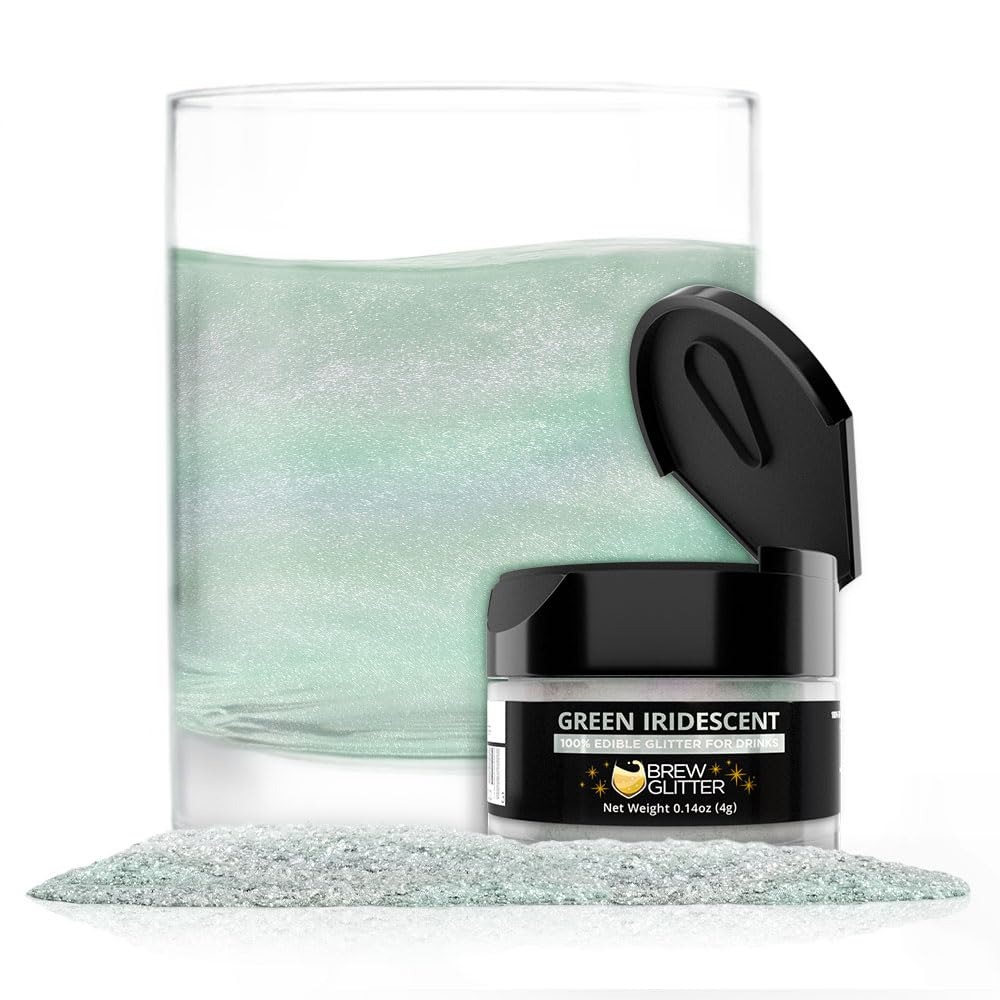
Item Name: Brew Glitter (1x 4g Jar) | Edible Glitter for Drinks, Cocktails, Beer, Garnish & Beverages (Green Iridescent)
Bullet Point 1: A dash of Brew Glitter transforms ordinary drinks into Extraordinary visual cocktails, margaritas, beverages, teas, and more.
Bullet Point 2: Just a swirl of our edible drink glitter infuses life and color into any beverage and 1 4-gram jar creates multiple servings.
Bullet Point 3: With over 10 million satisfied customers we are the #1 edible glitter manufacturer in the USA.
Bullet Point 4: Perfect for cocktails, mocktails, beer, garnishes, juice, teas, lemonade, coffee, or any beverage.
Bullet Point 5: Brew Glitter's premium edible glitter 100% safe to consume, made from quality sourced ingredients, halal certified, kosher certified, and is safe to consume.
Product Description: Turn ordinary drinks into something extraordinary the #1 Original Drink Glitter! Elevate gatherings with the infectious fun of Brew Glitter's dazzling shine. Edible drink glitter transforms get-togethers, parties, and celebrations into unforgettable events. Let your drinks radiate and your vibes illuminate, all thanks to Brew Glitter's seriously awesome shimmer. Our 4g jar of edible drink glitter is specially designed for use with drinks to add a touch of beautiful shimmer to your cocktails, beer, beverages, garnishes, and more. Crafted with the highest quality sourced ingredients available and an unwavering commitment to offer the best drink glitter experience, Brew Glitter is the perfect choice for creating a standout moment. Simply mix in a dash of Brew Glitter's edible magic, watch it dissolve, and get ready for a visually stunning transformation. Whether you're a mixologist, a beer enthusiast, home bartender, or just looking for something special for your next get-together our glitter offers endless possibilities to make your drinks truly spectacular. Our unique glitter blend effortlessly enhances your beverages, turning them into a drink that is visually stunning. Why Choose Brew Glitter? Brew Glitter is a trusted American brand renowned for providing high-quality edible glitter products and a leader in the baking and confection industry. Our products are created with care, ensuring the highest standards of quality, every time.
Value: 1.0
Unit: Count

Price: 9.98